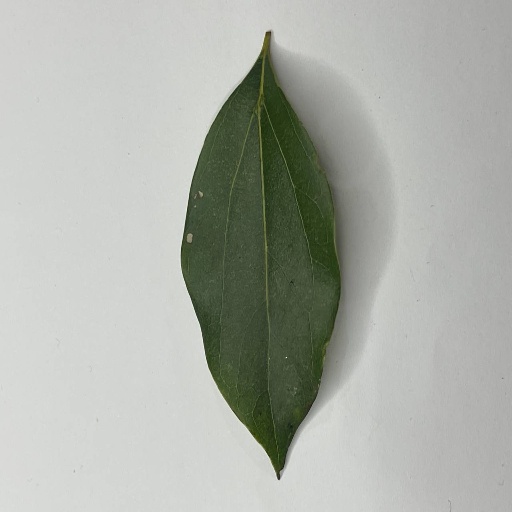
Species: Camphor
Leaf condition: Healthy Leaf